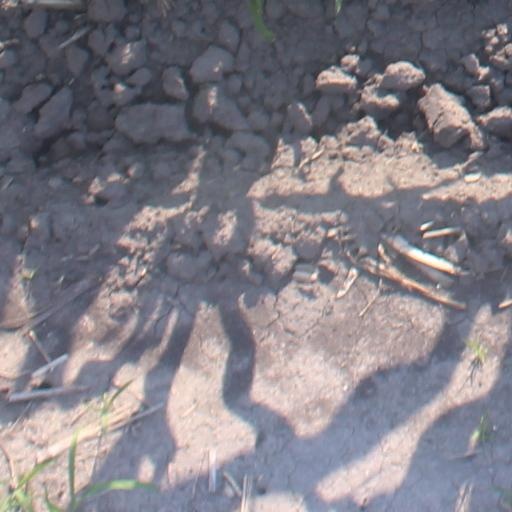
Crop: maize; corn